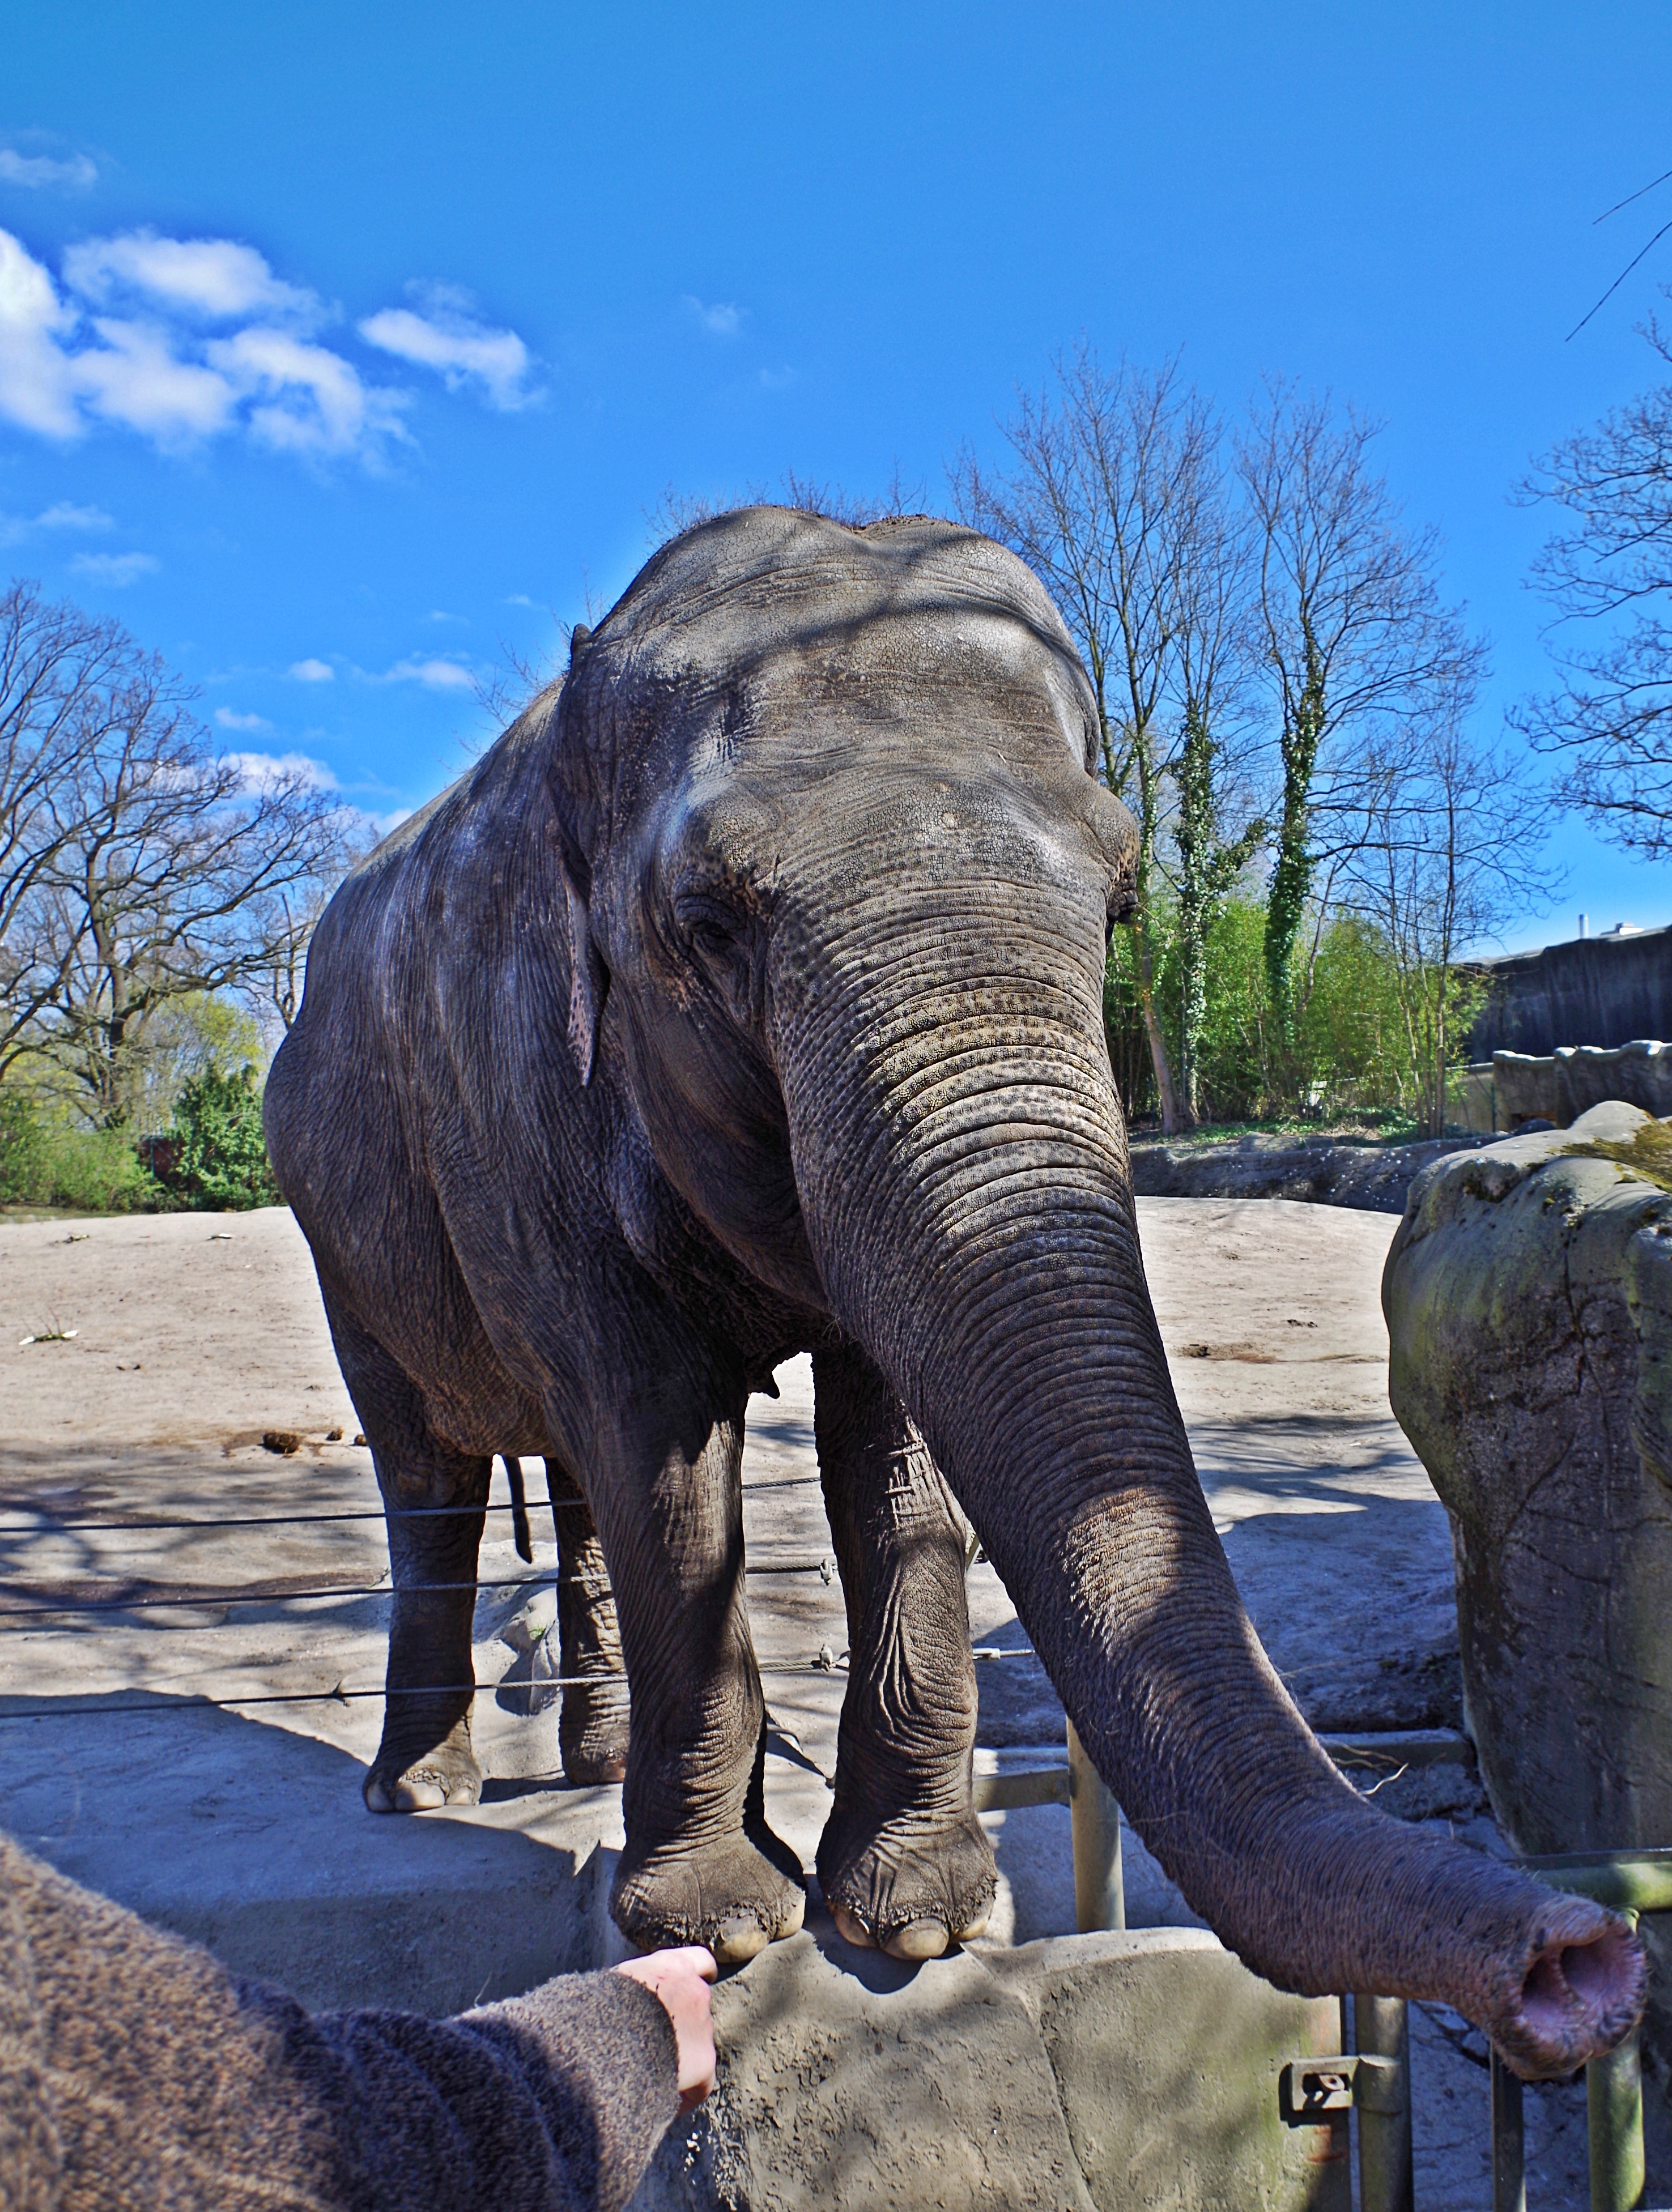
animal, wildlife, zoo, fauna, elephant, pachyderm, proboscidea, indian elephant, african elephant, elephants and mammoths